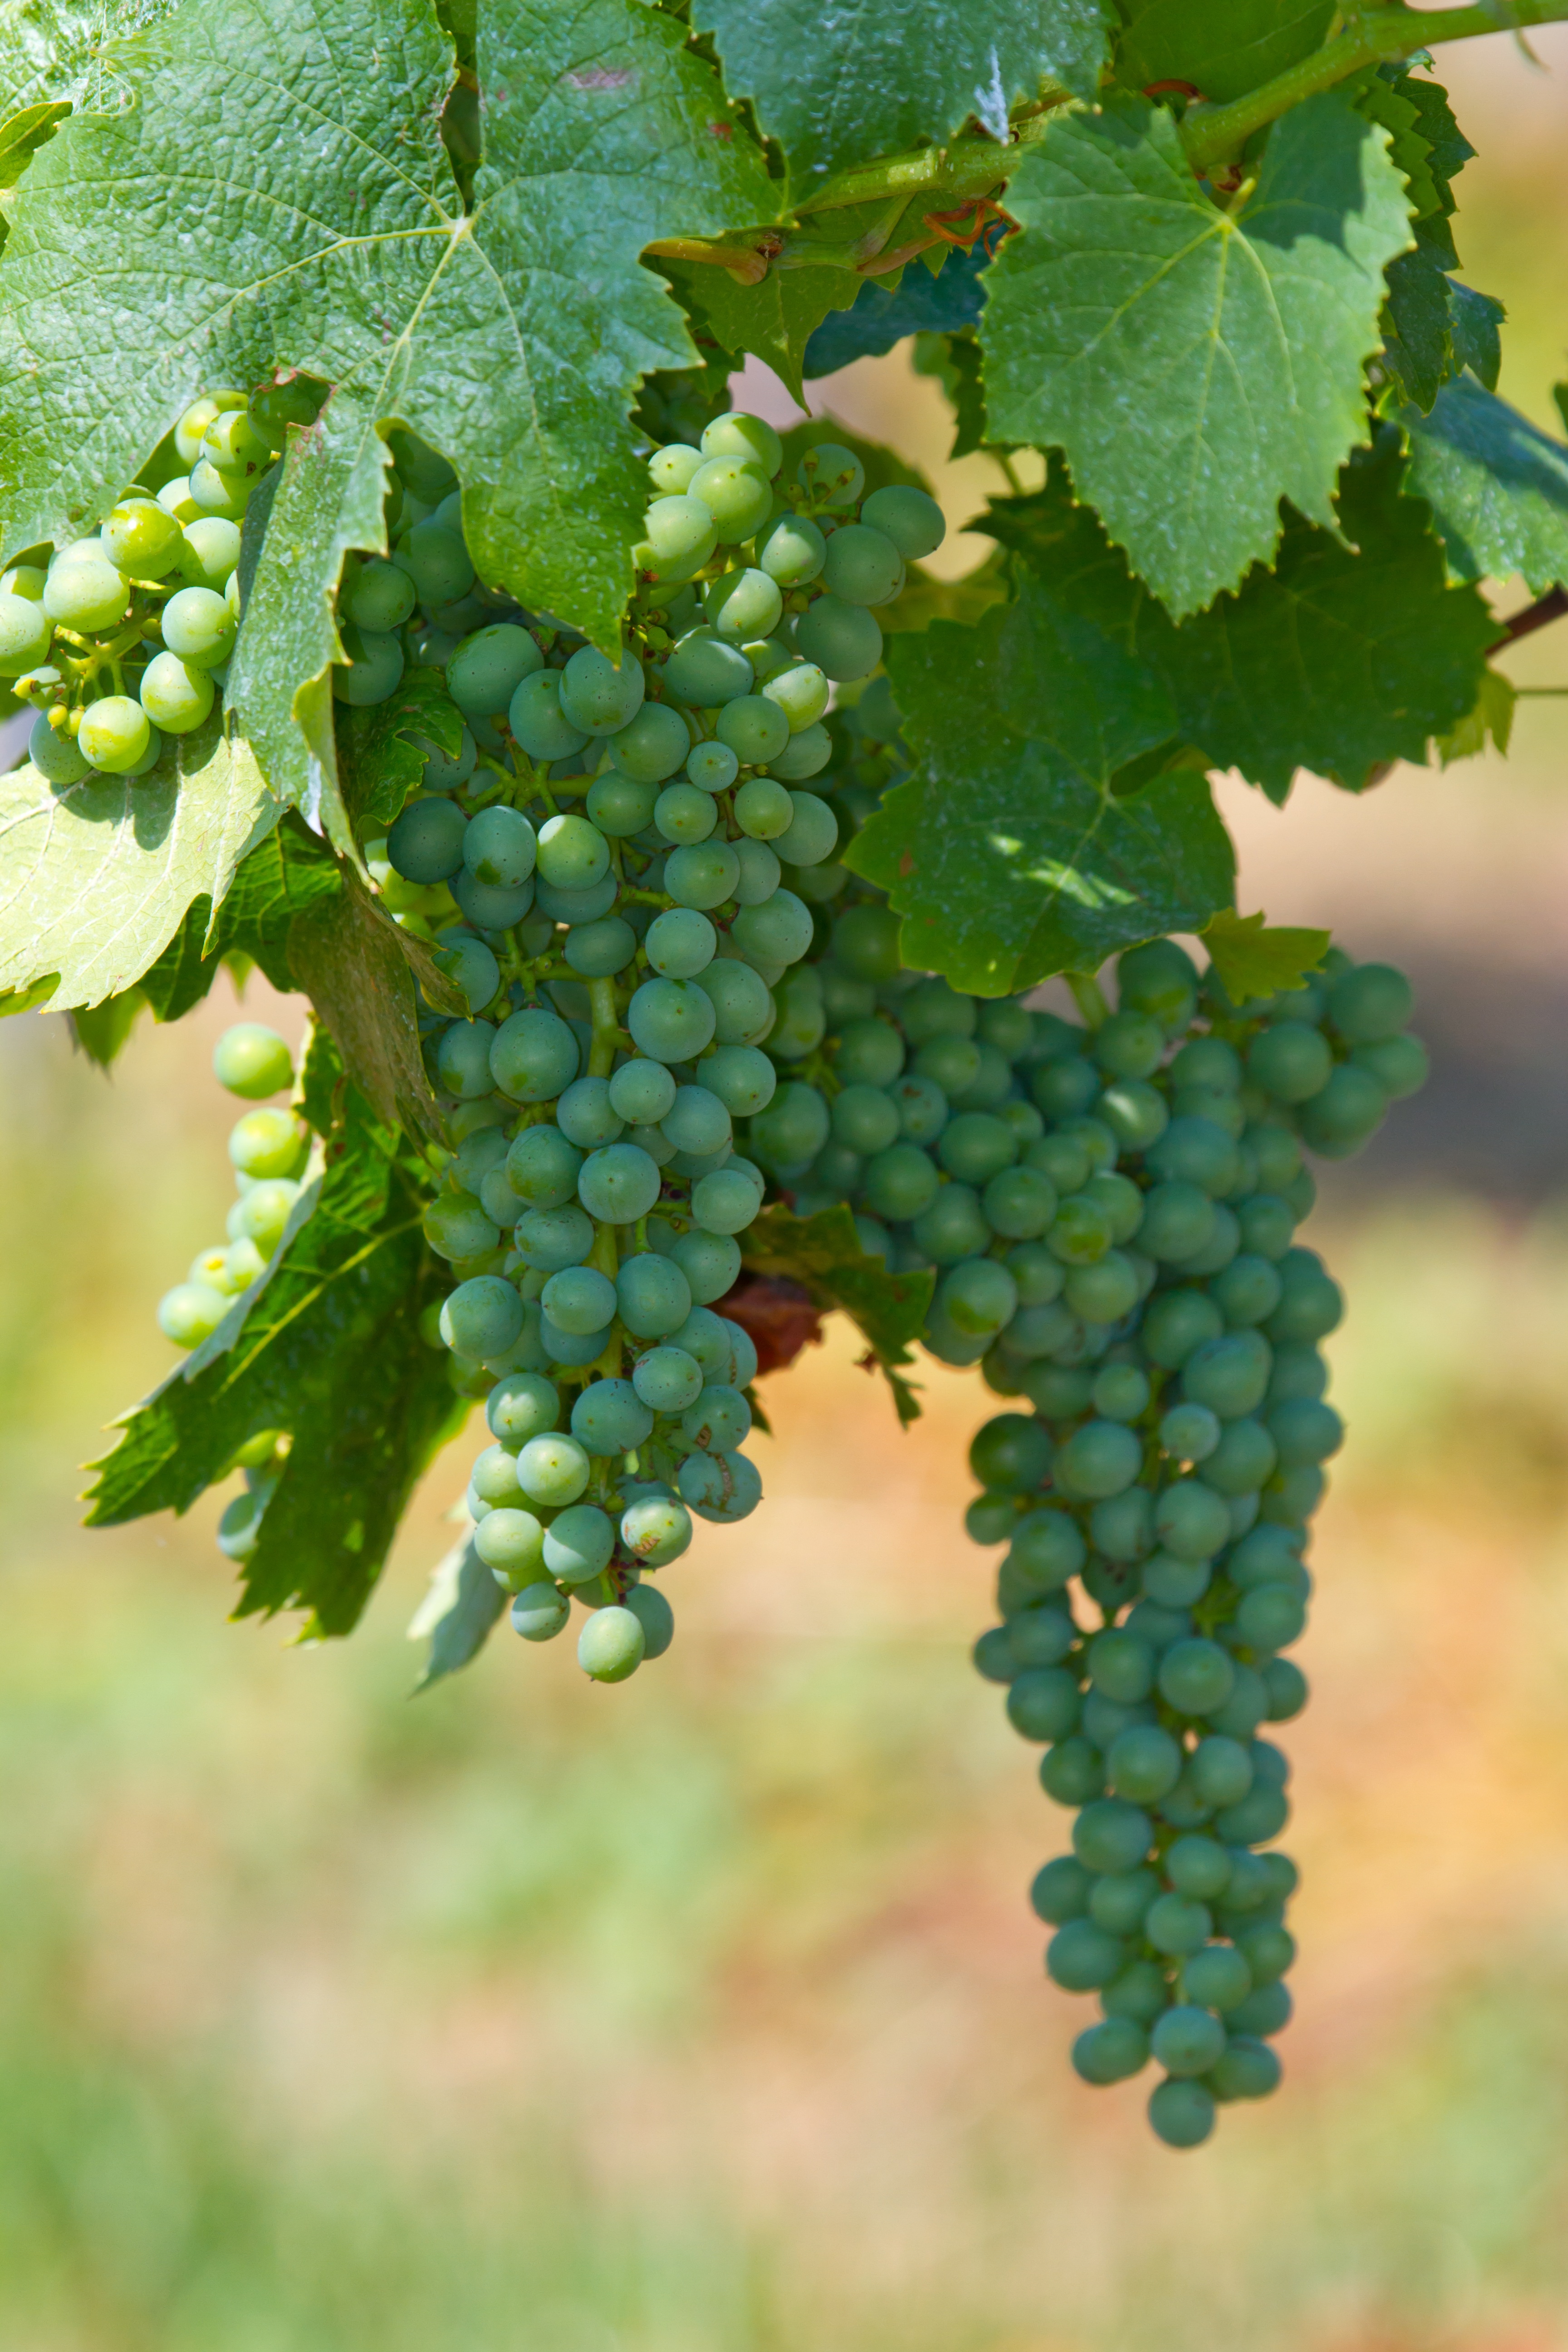
plant, grape, vine, wine, fruit, food, produce, autumn, agriculture, shrub, grapes, winegrowing, autumn decoration, wine leaf, flowering plant, vitis, sultana, land plant, grapevine family